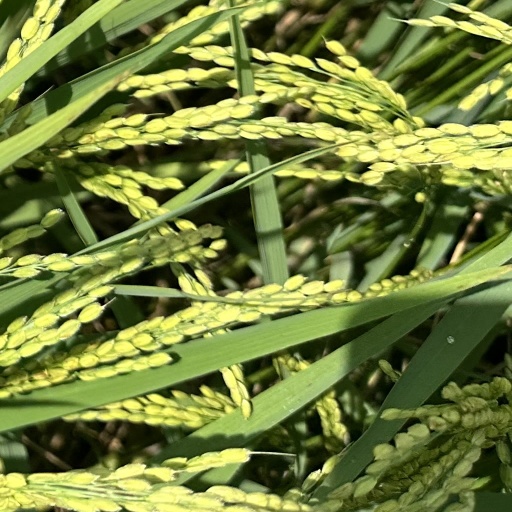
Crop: rice